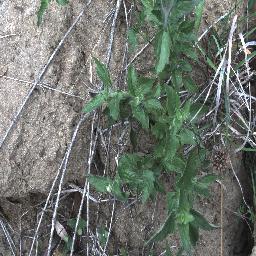
Label: siam_weed